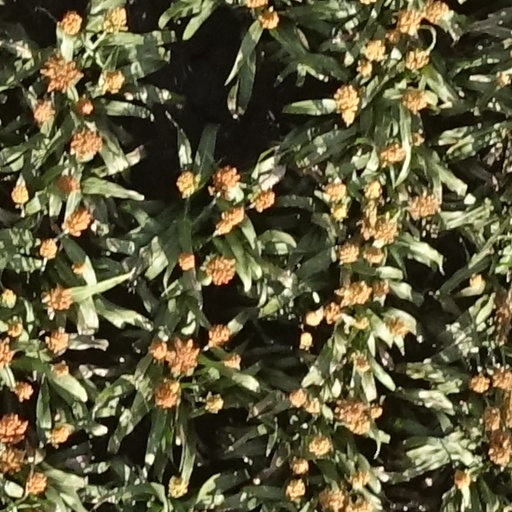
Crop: sorghum